Narmak

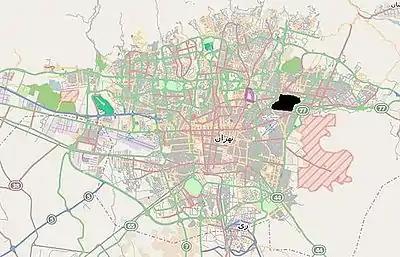

Narmak is a neighbourhood in north-east Tehran, the capital of Iran.